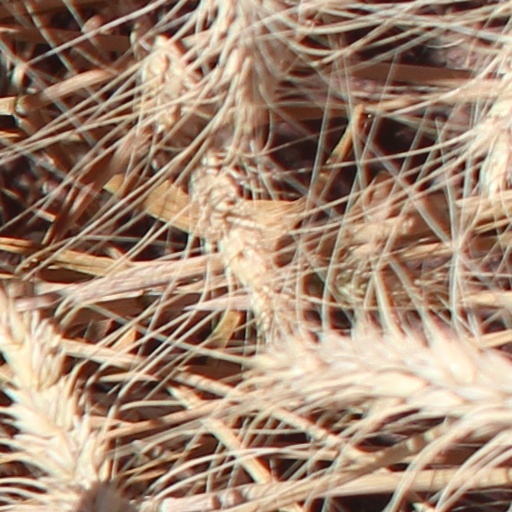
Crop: wheat